Sycamore Land Trust

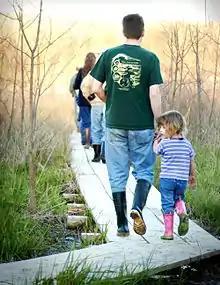
Beanblossom Bottoms Preserve. Photo by Joni James.

Place markers on the Sycamore preserve map indicate preserves that are accessible to the general public for hiking and exploring. Other preserves may not be accessible to the public because of limited road access and parking.